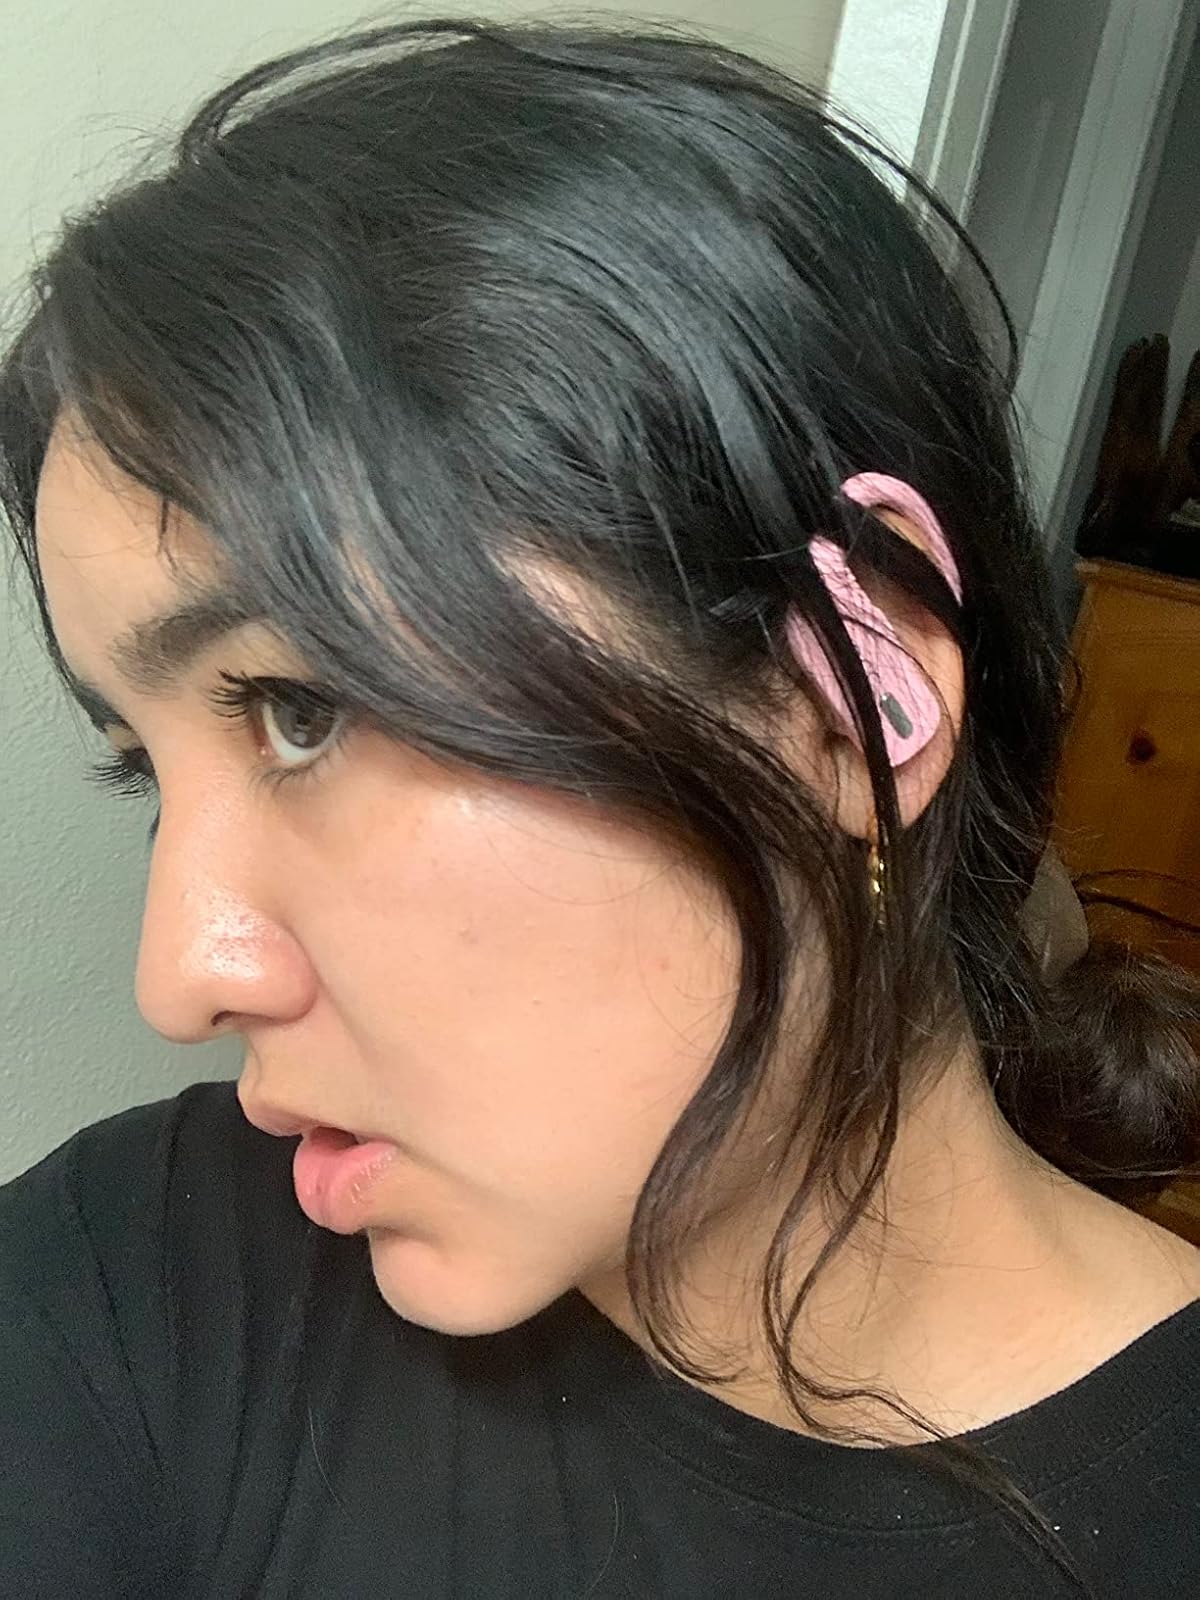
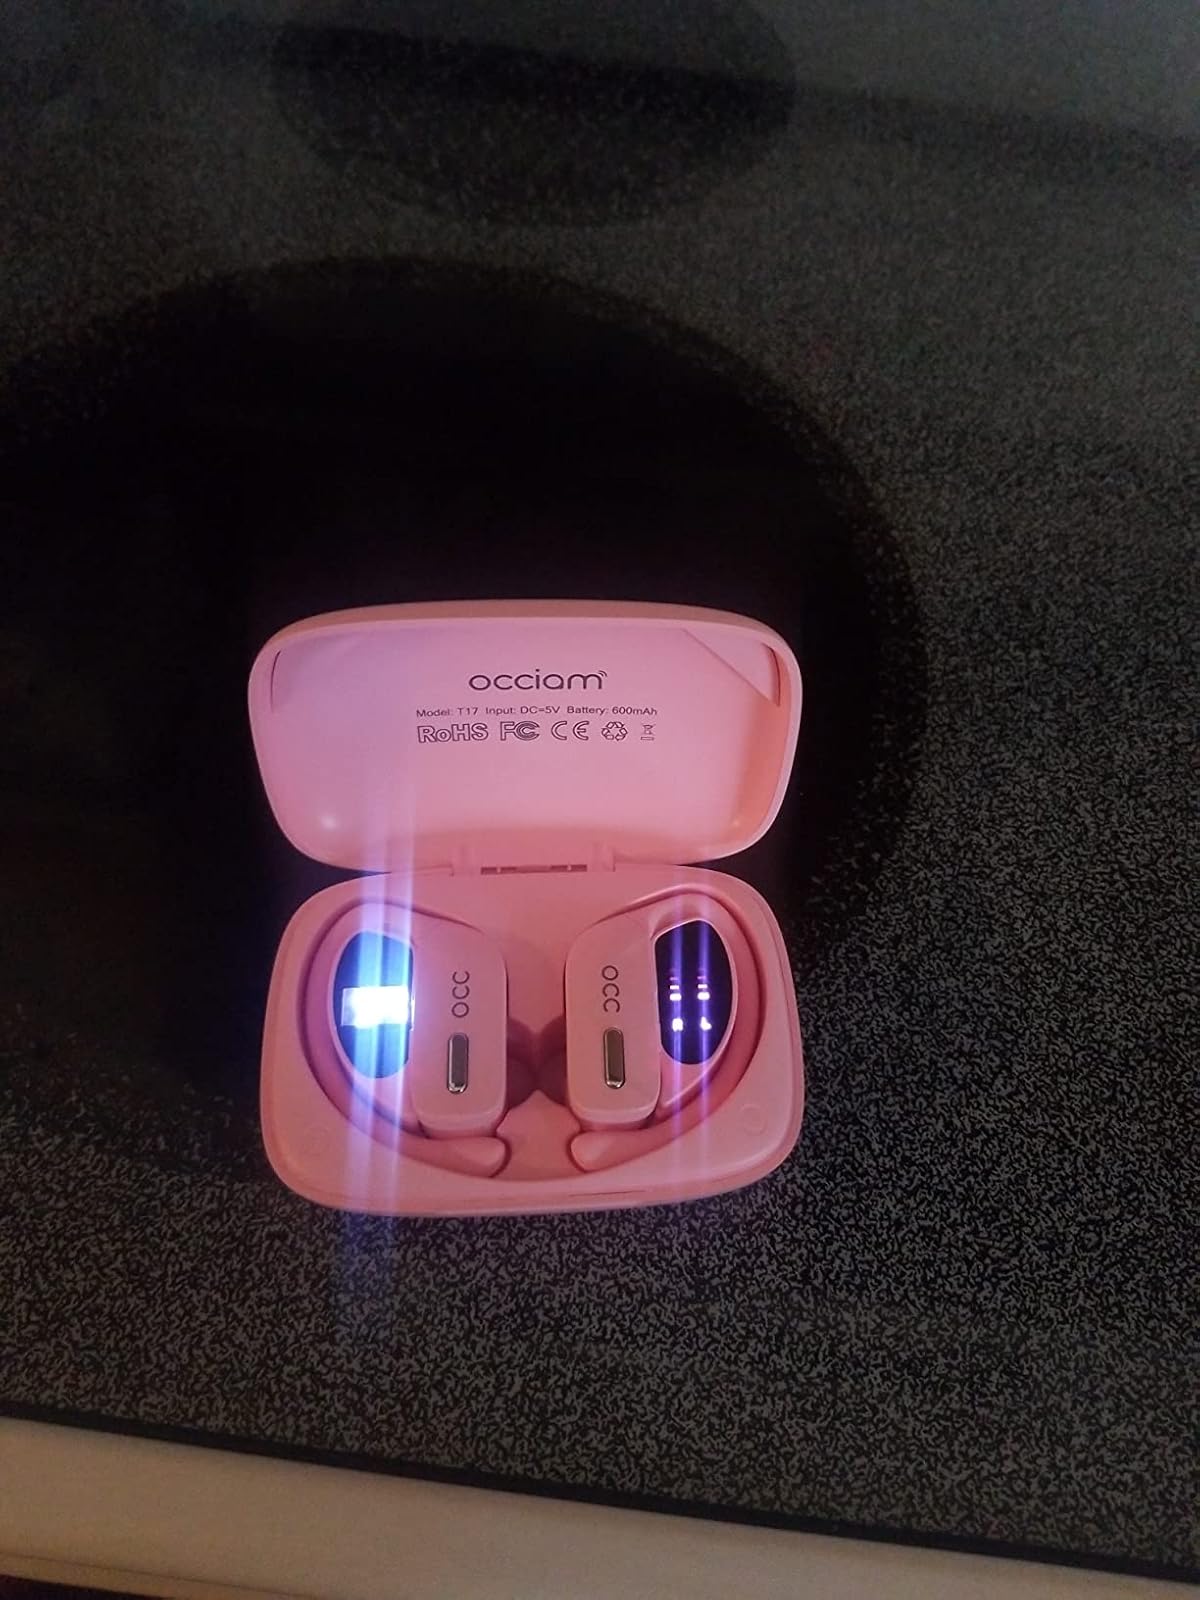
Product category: earbuds
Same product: yes